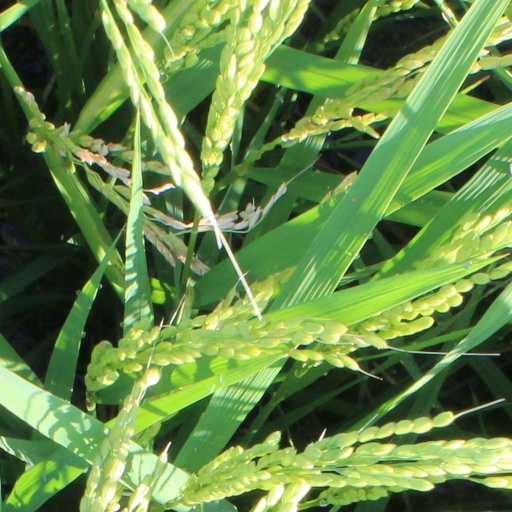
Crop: rice